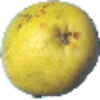
Label: Pear Monster 1